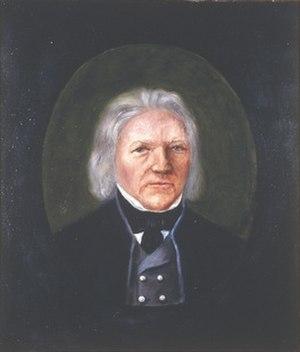
Cet article liste les membres de l'Assemblée constituante de Norvège lors de l'adoption de la constitution le 17 mai 1814. Ceux-ci ont été élu lors de l'élections de 1814, qui a débuté au mois de février.